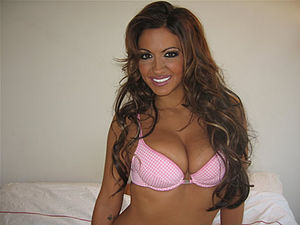
Jodie Marsh
Jodie Louise Marsh er en engelsk mediepersonlighed, bodybuilder, kronikør og model. Hun har optrådt i mange tv-serier, såsom Celebrity Big Brother, The Weakest Link, The Kevin Bishop Show og Snog Marry Avoid?. Hun har tidligere medvirket i hendes eget realityshow, Totally Jodie Marsh.